Saint-Jean-de-Braye

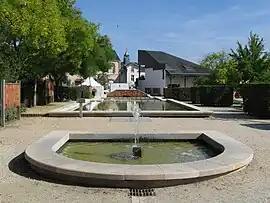
Town hall gardens

Saint-Jean-de-Braye is a commune in the Loiret department in north-central France. It is an eastern suburb of Orléans. The organist and musicologist Norbert Dufourcq (1904–1990) was born in the commune.